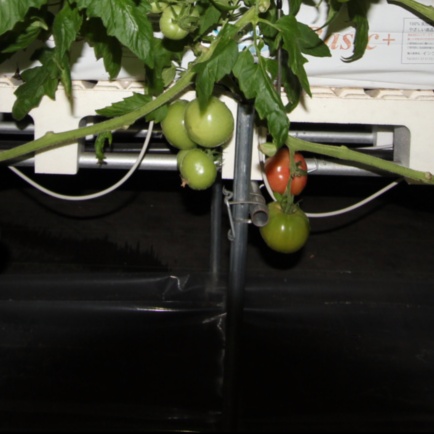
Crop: tomato